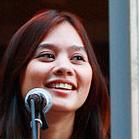
Age: 28